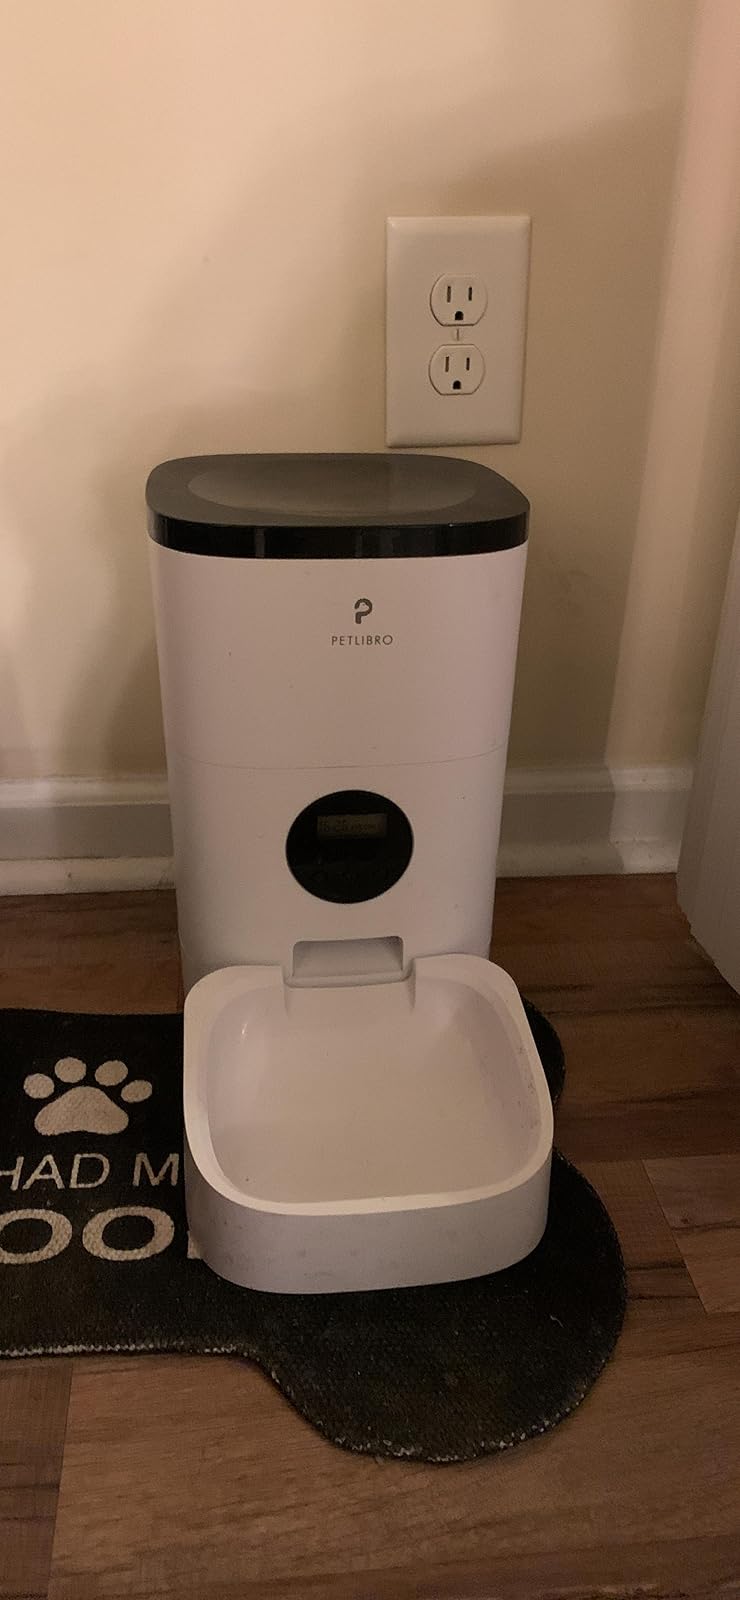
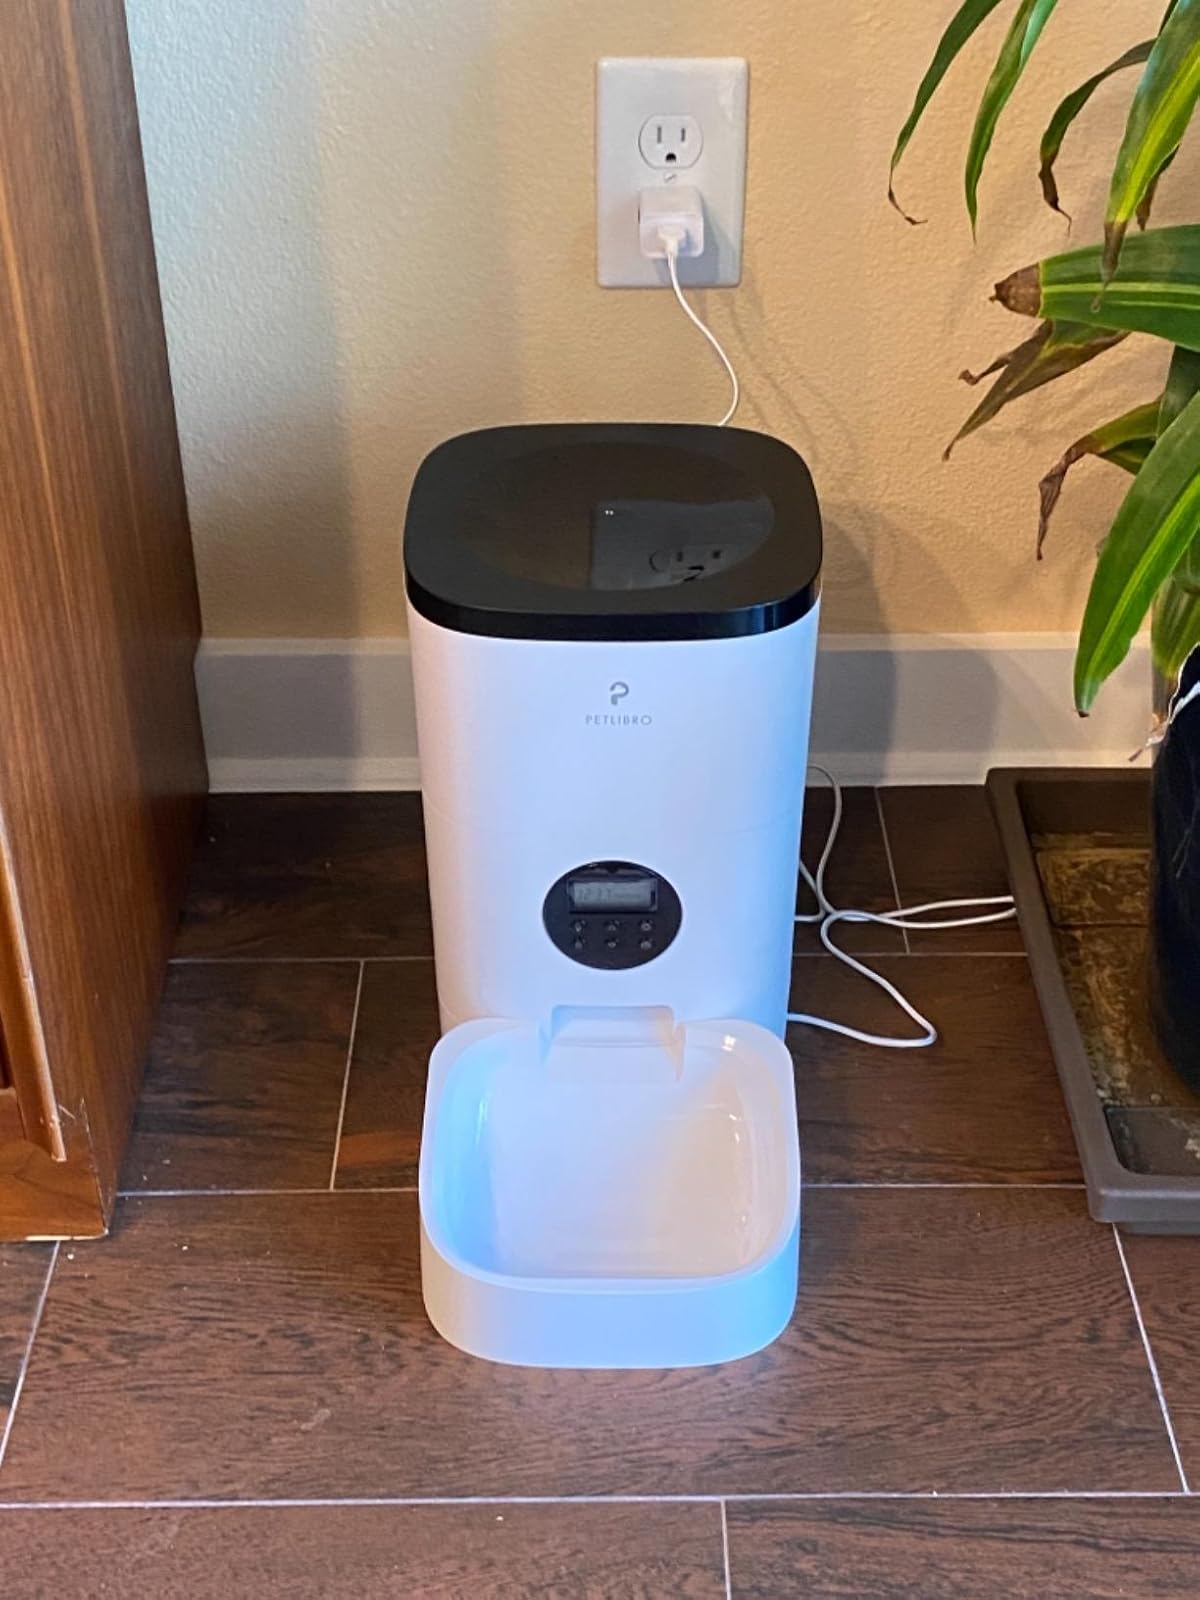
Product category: items_feeder
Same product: yes